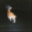
Label: cat